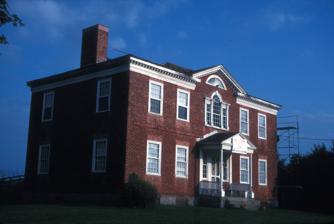
Building: John Strong Mansion Museum
Country: United States of America
Year built: 1795
Historic house in Vermont, United States United States historic place John Strong House U.S. National Register of Historic Places Show map of Vermont Show map of the United States Location 6656 VT 17W , Addison, Vermont Coordinates 44°3′17″N 73°24′43″W / 44.05472°N 73.41194°W / 44.05472; -73.41194 Area 1 acre (0.40 ha) Built 1795 ( 1795 ) Built by John Strong Architectural style Georgian, Federal NRHP reference No. 80000326 Added to NRHP May 15, 1980 The John Strong Mansion Museum or John Strong House is a historic house museum on Vermont Route 17W in Addison, Vermont .  It was built in 1795-96 by John Strong , a Vermont politician and veteran of the American Revolutionary War .  It is one of Vermont's grandest examples of late 19th-century Federal architecture.  It is now operated as a museum by the Daughters of the American Revolution , open between Memorial Day and Labor Day.  It is surrounded by D.A.R. State Park .  The house was listed on the National Register of Historic Places in 1980. Description and history The John Strong Mansion stands on the west side of Vermont Route 17W, overlooking Lake Champlain in western Addison.  It occupies a modest square parcel, now completely surrounded by D.A.R. State Park.  It is a large two-story brick building, covered by a hipped roof with a triangular gable at the center of the east-facing front facade.  The roofline has a dentillated cornice, with a half-round fan in the front gable.  The main facade is five bays wide and symmetrical, with the main entrance at the center of the ground floor, and an elaborate Palladian window above it on the second floor.  The entrance is flanked by wide sidelight windows, and is sheltered by an early 20th-century Colonial Revival gabled porch.  The interior has well-preserved original details, including a fine central staircase and fireplace surrounds. John Strong was a native of Connecticut who moved to the area in 1765.  He built his first house not far from the site of this one, supposedly on the site of a previous French home that had been burned during the French and Indian War .  He served in the Vermont militia during the Revolution, and his house was burned by the British during the war.  He rebuilt that house after the war ended, and built this imposing residence in the 1790s as its replacement. His land was acquired in 1934 by the state chapter of the Daughters of the American Revolution , who donated most of it to the state for the formation of the state park. See also National Register of Historic Places listings in Addison County, Vermont References